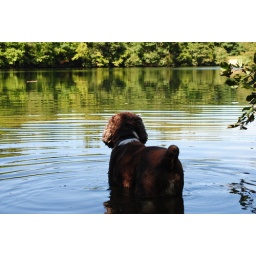
dog in the water